Nuuk

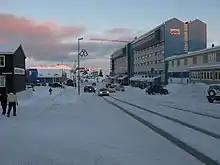
Nuuk's main road Aqqusinersuaq with Hotel Hans Egede on the right

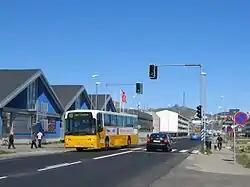
A bus in Nuuk

Although only a small town, Nuuk has developed trade, business, shipping and other industries. It began as a small fishing settlement with a harbor, but as the economy developed rapidly during the 1970s and 1980s, the fishing industry in the capital declined. The port is nevertheless still home to almost half of Greenland's fishing fleet. The local Royal Greenland processing plant absorbs landed seafood amounting to over DKK 50 million (US$7 million) per annum, mainly (80%) shrimp, but also cod, lumpfish and halibut. Seafood, including seal, is also sold in abundance in Nuuk's fish markets, the largest being Kalaaliaraq Market. Minerals including zinc and gold have contributed to the development of Nuuk's economy.